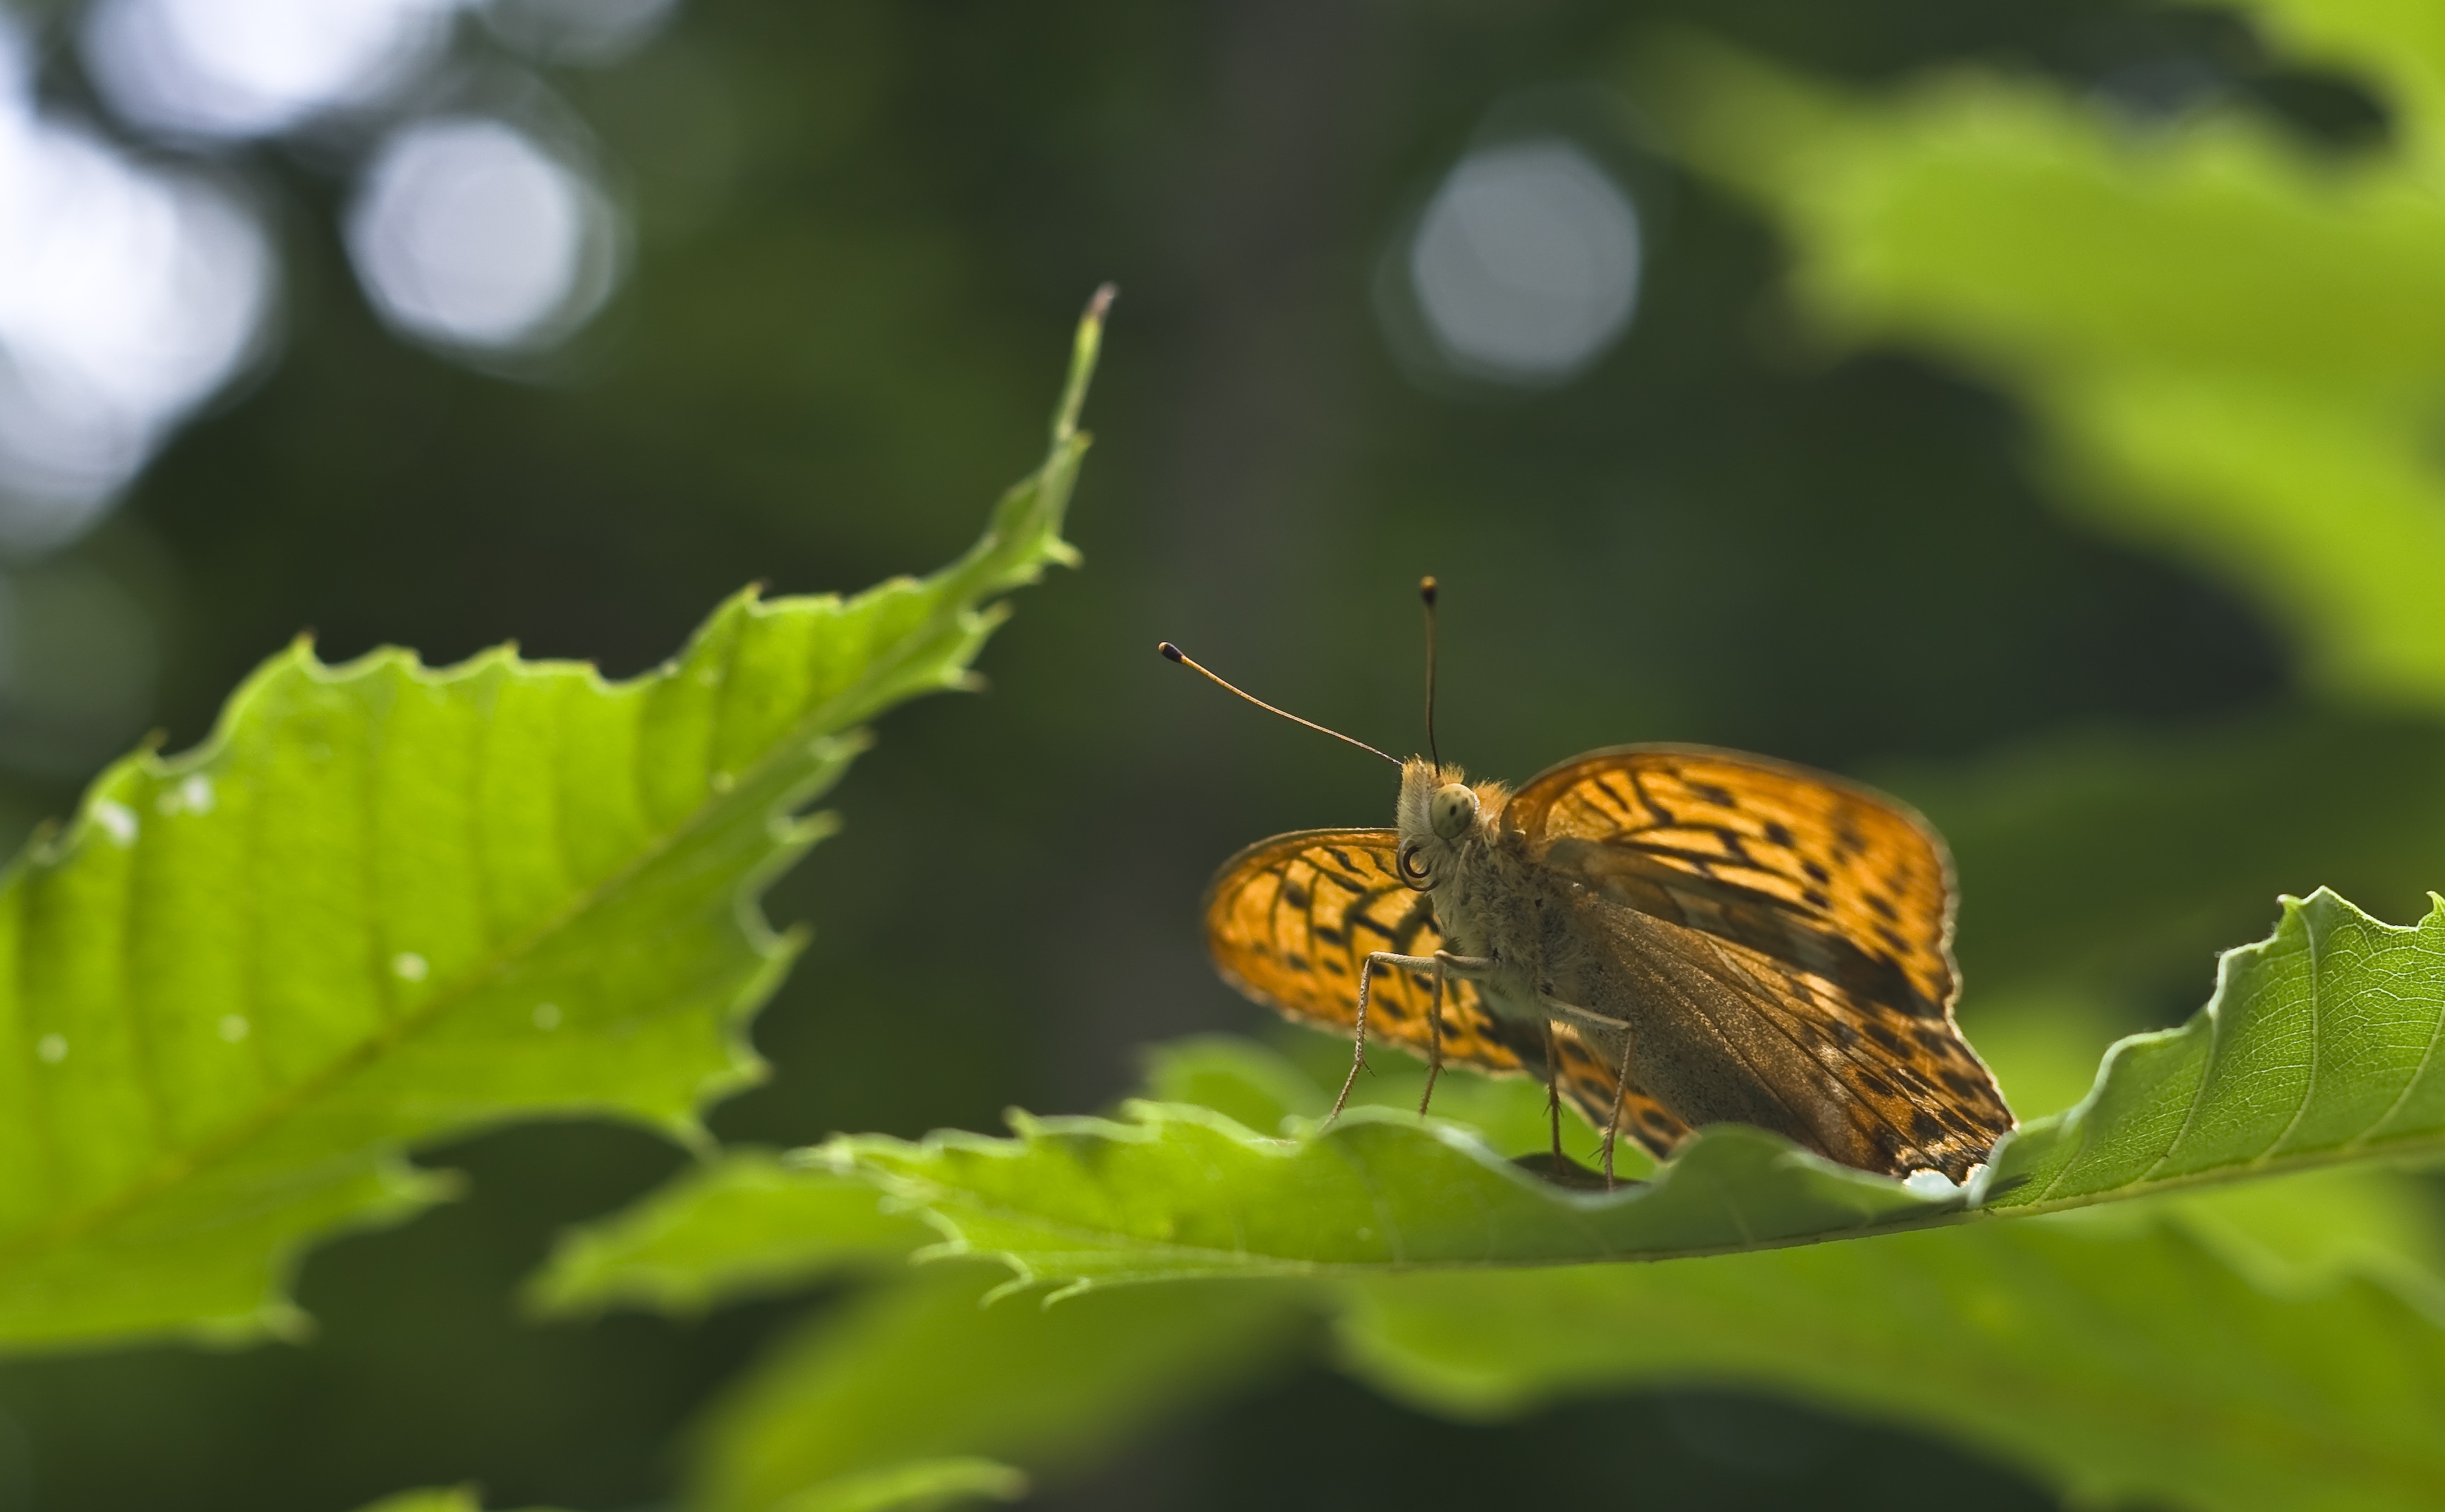
nature, forest, photography, leaf, flower, animal, summer, orange, green, insect, butterfly, fauna, invertebrate, close up, macro photography, arthropod, fritillary, argynnis paphia, moths and butterflies